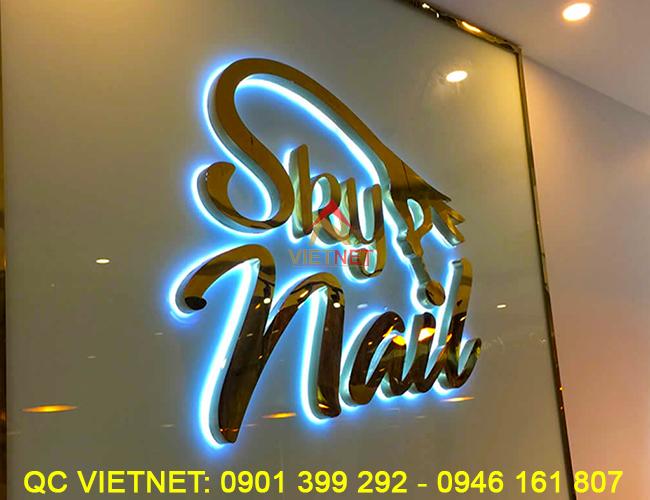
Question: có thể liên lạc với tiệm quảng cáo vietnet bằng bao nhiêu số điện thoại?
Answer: qua hai số điện thoại 0901399292 và 0946161807